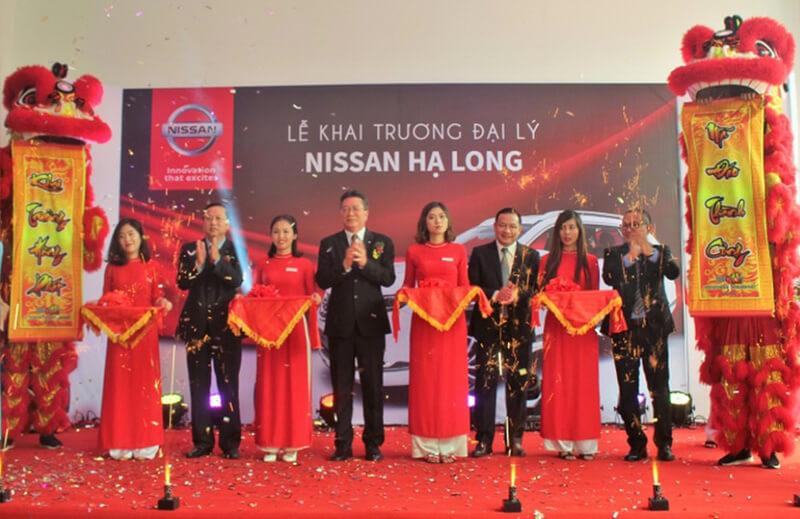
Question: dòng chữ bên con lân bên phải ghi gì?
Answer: mã đáo thành công